Beddomeia camensis

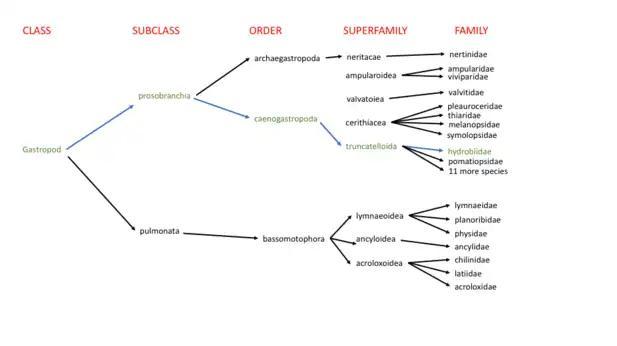
Family Tree of Beddomeia Camensis

"Beddomeia Camensis is" a gastropod, belonging to the "Prosobranchia" subclass, "Caenogastropoda" order, "Truncatelloidea" superfamily and the "Hydrobiidae" family, a family of freshwater snails that consists of over 100 genera. The "Hydrobiid" is one of the largest families belonging to the "truncatelloidea" superfamily of small sized aquatic snails, containing an extensive fossil record dating back to the Early Carboniferous. "Hydrobiid" species can be found all over the world, making their distribution cosmopolitan. Hydrobiids are distributed worldwide most notably in southern parts of Europe, Africa, America and New Zealand. Australia alone is inhabited by 200 species from this family, populating most densely in South Eastern parts of the country. The habitual distribution of species varies between estuarine mudflats, mangroves, mountain lakes, caves, creeks, rivers and subterranean groundwater.